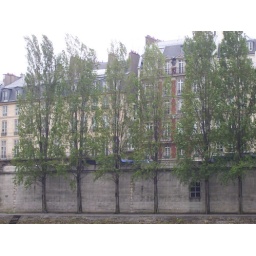
smallest house in paris between red (on right) and beige (on left)